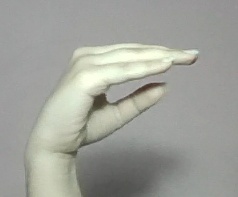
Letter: jeem